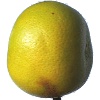
Label: Pomelo Sweetie 1